Stadsgewestelijk Materieel

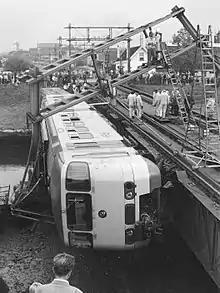
The derailment at Vlaardingen, 1980

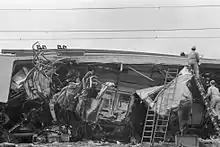
Schiedam train disaster, 1976. The leading coach of set number 2008 was completely destroyed after the accident

When the Zoetermeer Stadslijn and Hofpleinlijn were converted to RandstadRail in 2006, Citypendels were no longer used here. They were used on peak hour services until refurbishment. Now they are used together with the three-car sprinter sets.